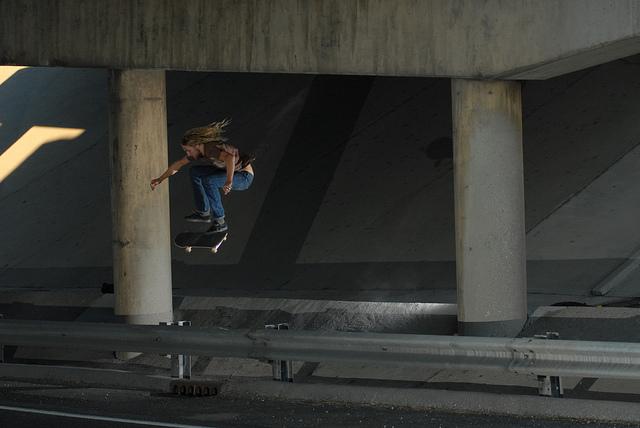
A skateboarder performs a trick on the side of the street.